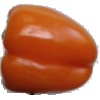
Label: orange_pepper